Feminism in Mexico

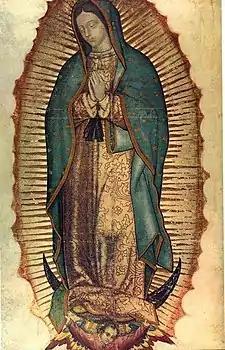
Our Lady of Guadalupe

In Mexico, most of these theories stem from postcolonialism and social constructionist ideologies. A postmodern approach to feminism highlights "the existence of multiple truths (rather than simply men and women's standpoints)," which plays out in the Mexican social perception, where the paternalistic machismo culture is neither clearly juxtaposed against a marianismo nor a malinchismo counterpart. In a particularly Mexican context, the traditional views of women have resided at polar opposite positions, wherein the pure, chaste, submissive, docile, giver-of-life marianistic woman, in the guise of Our Lady of Guadalupe, is at one end of the spectrum and the sinful, scheming, traitorous, deceptive, mestizo-producing, La Malinche is at the other. These stereotypes are further reinforced in popular culture via literature, art, theater, dance, film, television and commercials. Regardless of whether these portrayals are accurate, historically based, or were manipulated to serve vested interests, they have promoted three of the underlying themes of the female Mexican identity — Catholicism, Colonialism and Mestizo.